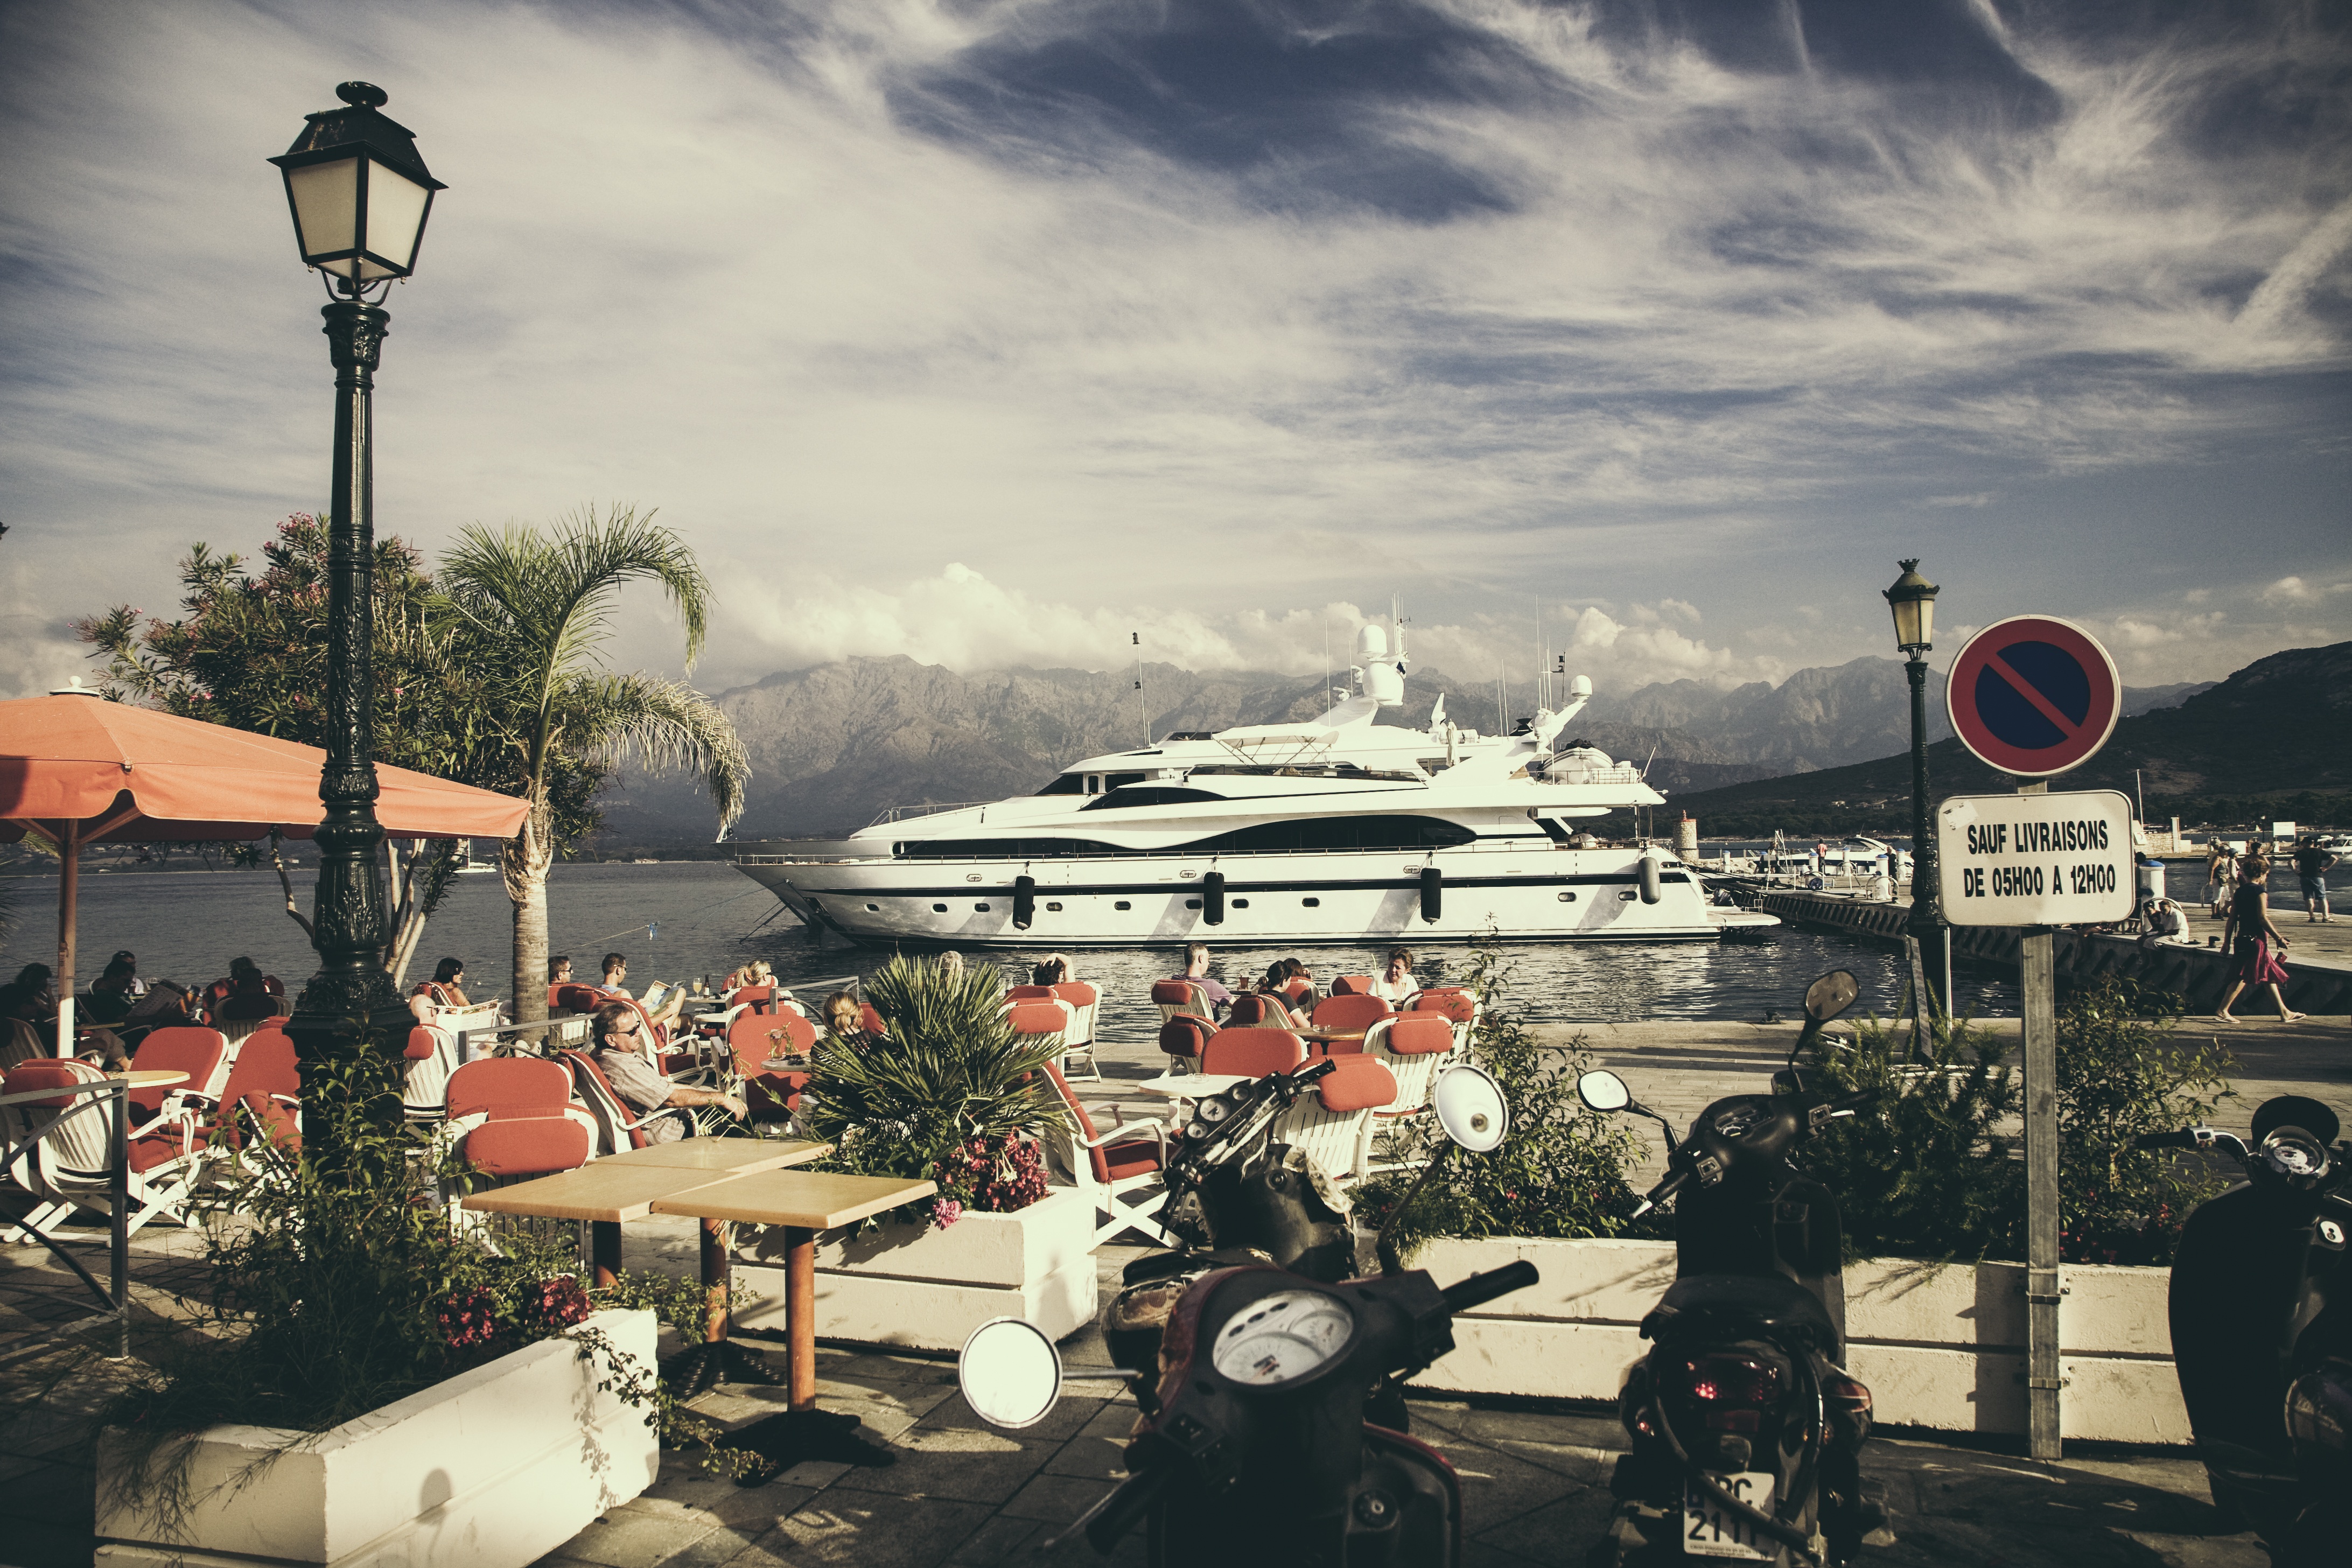
sea, coast, crowd, france, mediterranean, yacht, island, marina, port, stadium, old town, corsica, yachts, powerboat, luxurious, beach bar, coastal village, sport venue